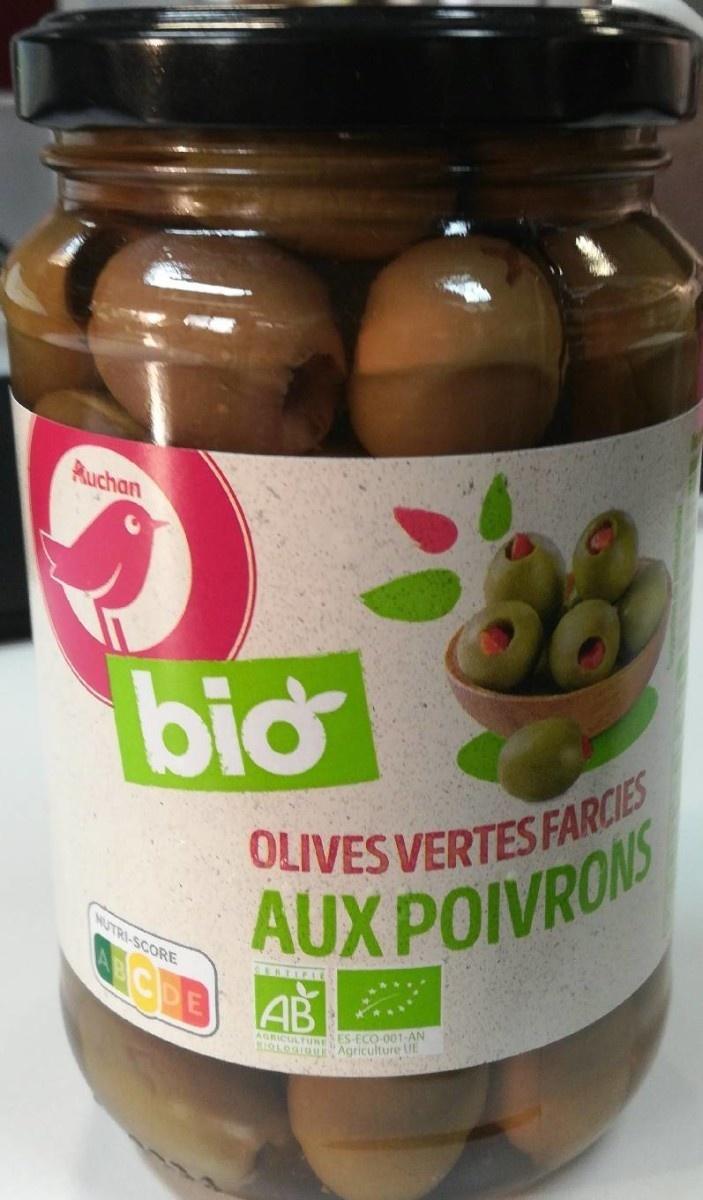
Nutri-Score label: nutriscore-c